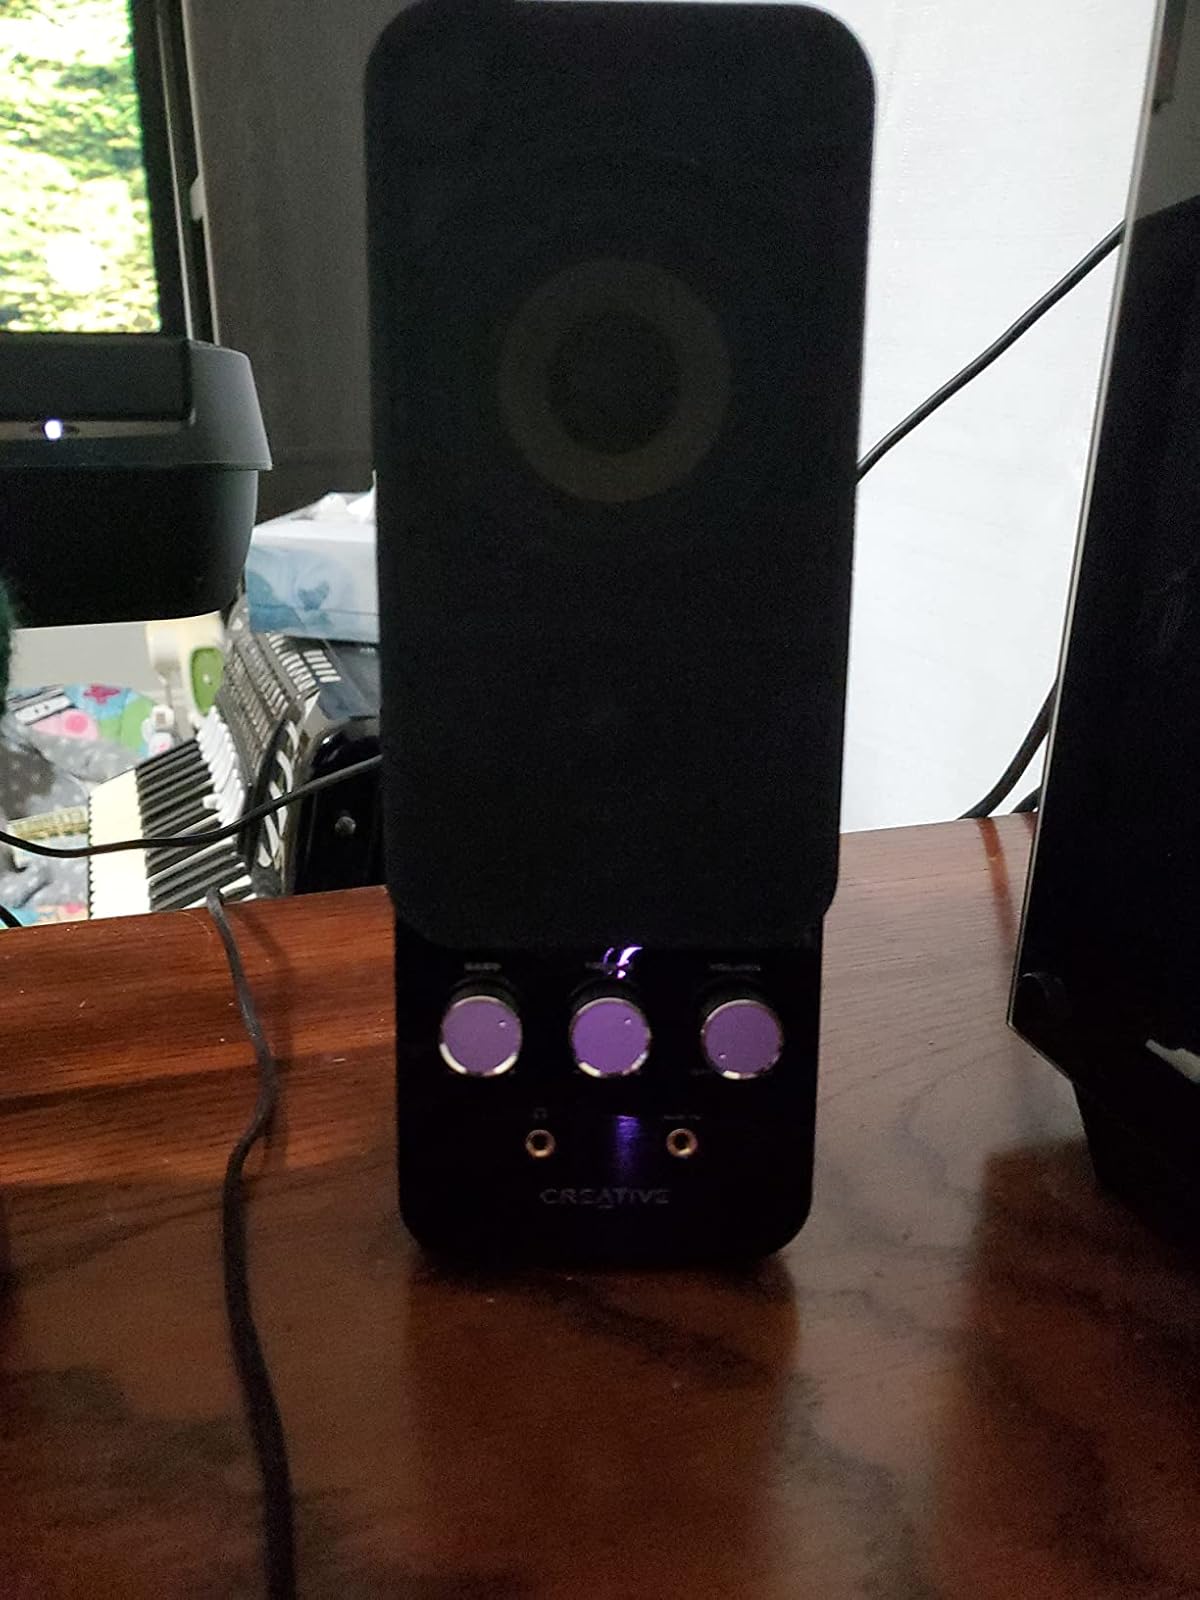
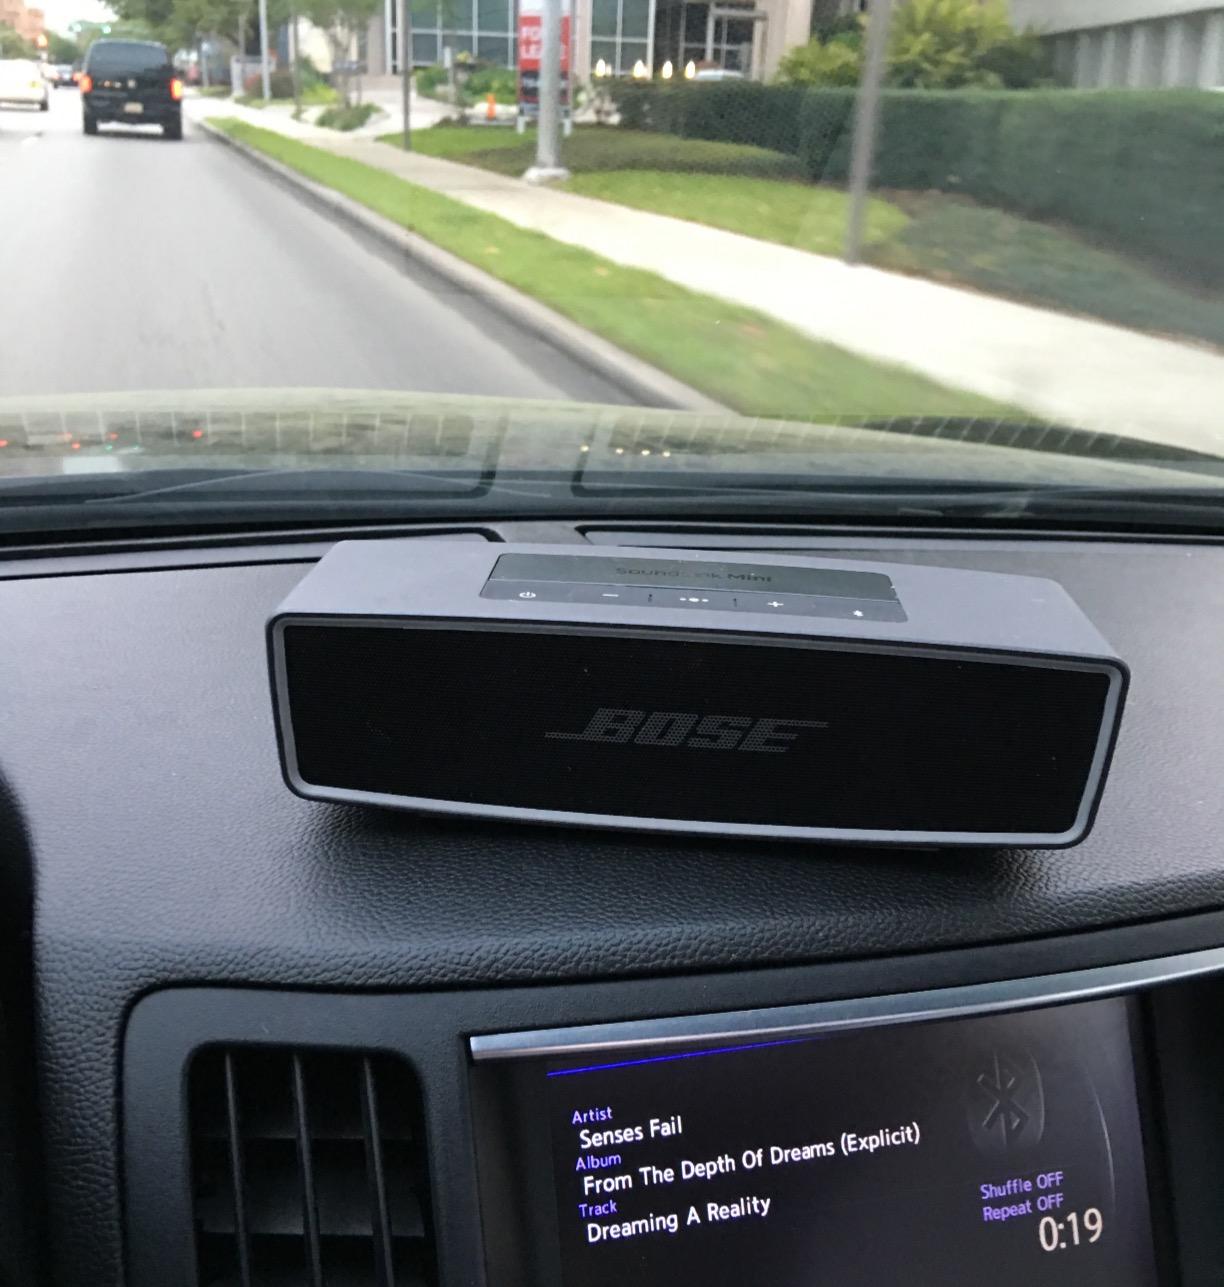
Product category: speaker
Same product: no